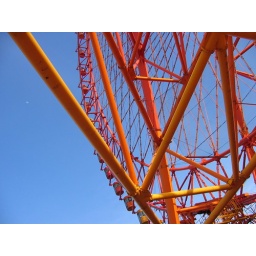
Observation wheel in Space World Fukuoka... took a few angles...nice contrast with the clear blue sky